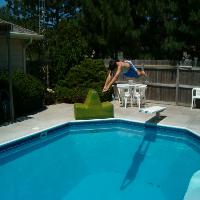
Weather: sun or clear